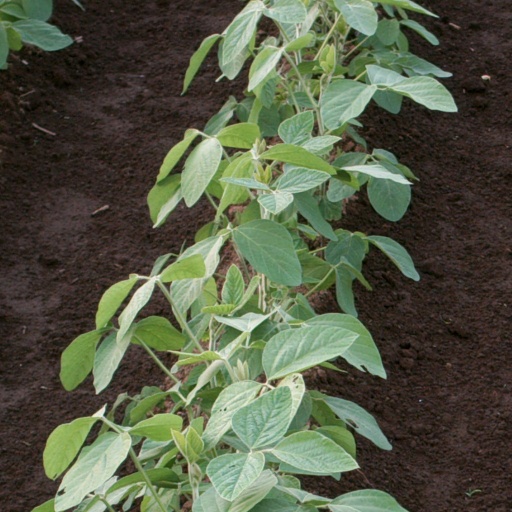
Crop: soybean